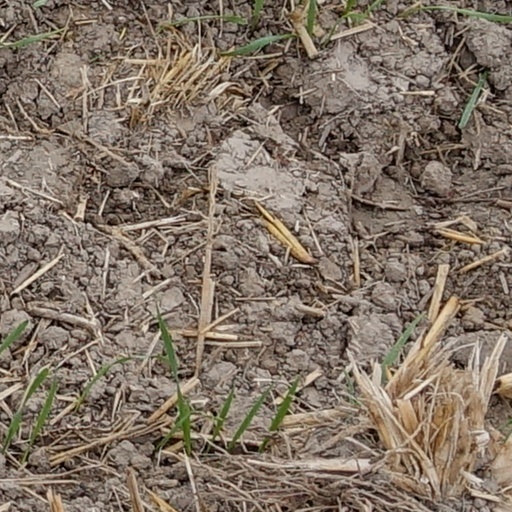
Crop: wheat